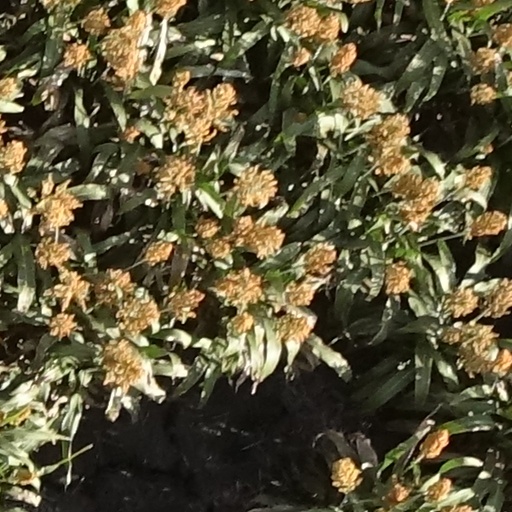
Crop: sorghum